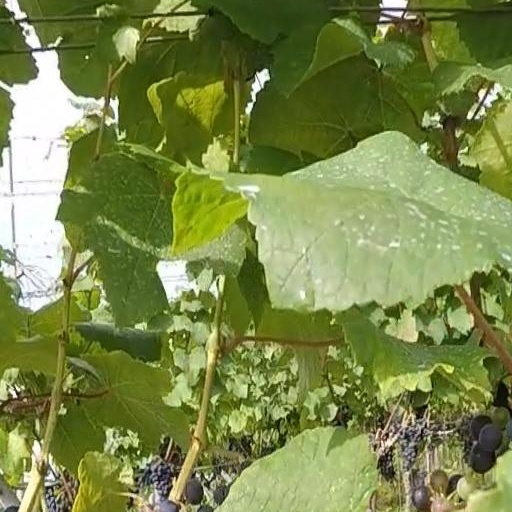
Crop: grape